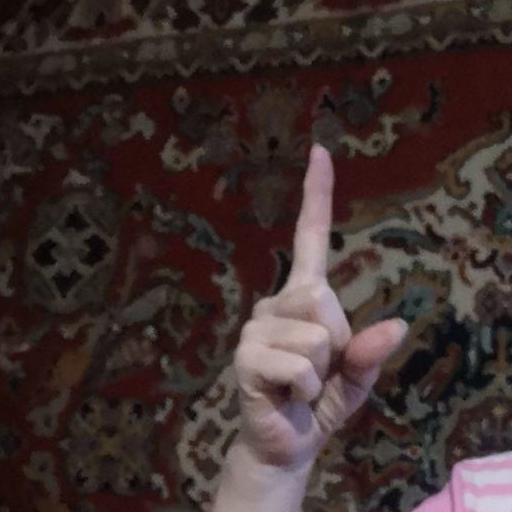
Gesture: one